Algeria–Brazil relations

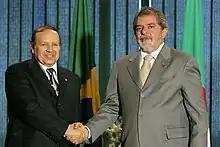
Algerian President Abdelaziz Bouteflika and Brazilian President Luiz Inácio Lula da Silva in Brasília; 2005.

Brazil recognized and established diplomatic relations with Algeria following their independence from France in 1962. Brazil opened an embassy in Algiers in 1963. During the Military dictatorship in Brazil (1964-1985), several Brazilians sought political asylum in Algeria. After the fall of the military dictatorship, most Brazilians returned to their country.